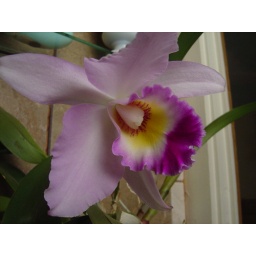
Catteleya in pink and yellow macro